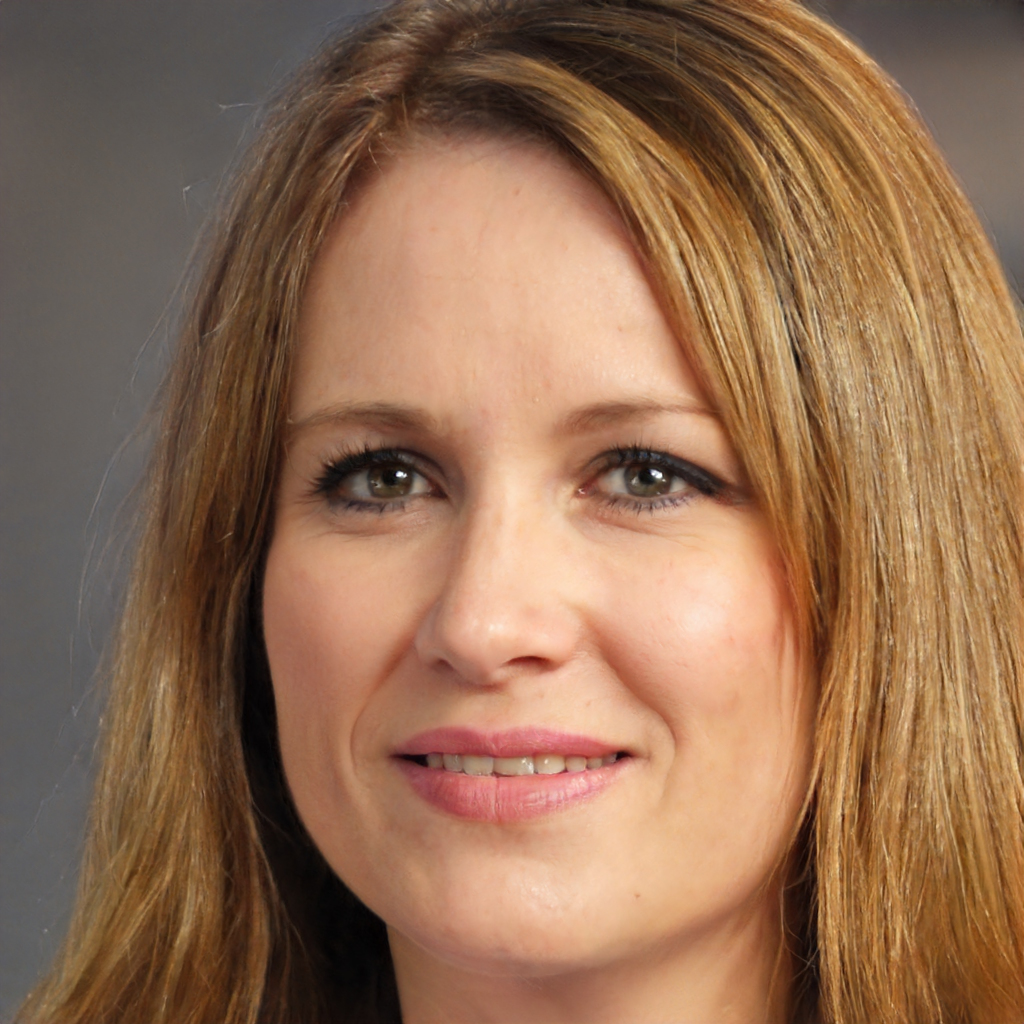
Label: Colored